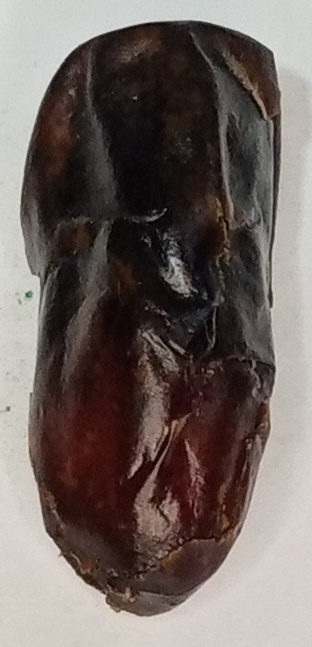
Variety: gajar
Size: small
Grade: grade-1